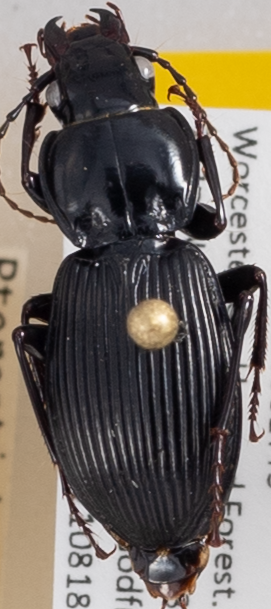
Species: Pterostichus coracinus
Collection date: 2021-08-18
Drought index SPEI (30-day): -1.28
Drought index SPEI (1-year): -0.03
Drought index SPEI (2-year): -0.8